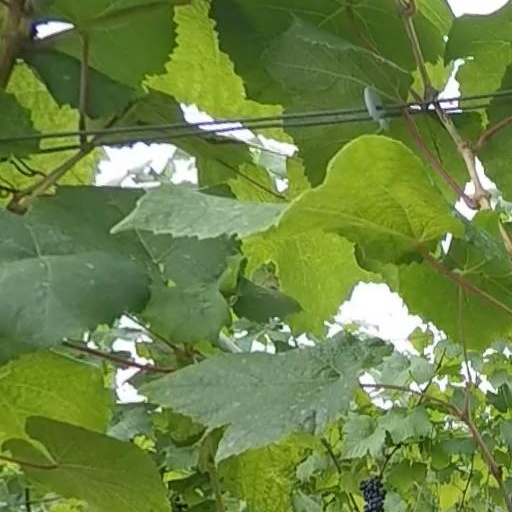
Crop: grape